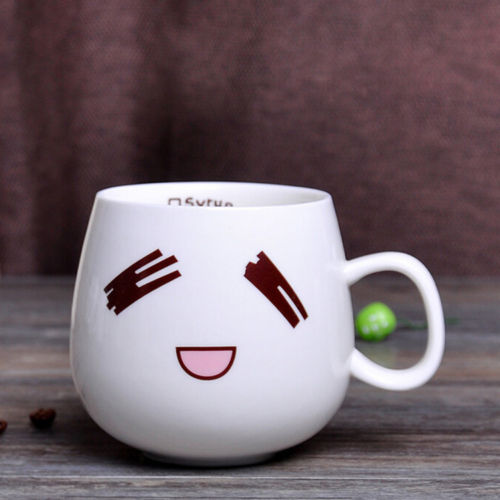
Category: mug